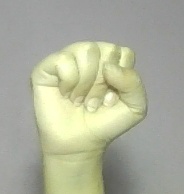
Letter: saad